Winter Palace

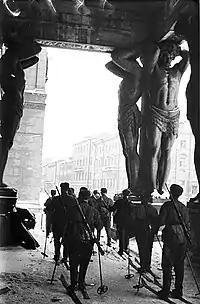
Soviet ski troops by the New Hermitage during the Leningrad Siege in 1943

At 7:00 pm, the Government held its last meeting in the Malachite Room, with the telephone and all contact with the outside world disconnected. A short debate determined that they would not leave the palace to attempt dialogue with the hostile crowds outside. With the palace completely surrounded and sealed, the "Aurora" began her bombardment of the great Neva façade as the Government refused an ultimatum to surrender. Further machine gun and light artillery fire were directed at the palace as the Bolsheviks gained entry via His Majesty's own Staircase "(36)". In the ensuing battle there were casualties on both sides until the Bolsheviks finally, by 2:00 am, had control of the palace. Leaving a trail of destruction, they searched room after room before arresting the Provisional Government in Small Dining Room of the private apartments "(28)", from where they were taken to imprisonment in the Fortress across the river. Kerensky managed to evade arrest and escape to Pskov, where he rallied some loyal troops for an attempt to retake the capital. His troops managed to capture Tsarskoe Selo, but were beaten the next day at Pulkovo.